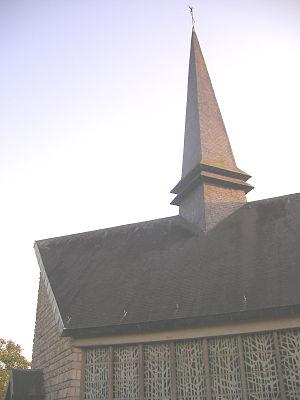
Les Deux-Villes est une commune française située dans le département des Ardennes, en région Grand Est.